Richard Hoskyn

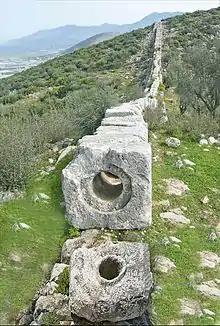
Part of the Patara aqueduct, showing the stone pipes

In October 1841 he was joined by the naturalist Edward Forbes, and they travelled together for the next two months. Hoskyn described the aqueduct supplying Patara, with its stone pipes. They then travelled inland, and explored and described the ruins of a site known in Turkish as Urlujah, the ancient Oenoanda. Returning to the "Beacon", the travellers found that she was at Makri, modern Fethiye, taking on board the marbles from Xanthos which are now in the British Museum.